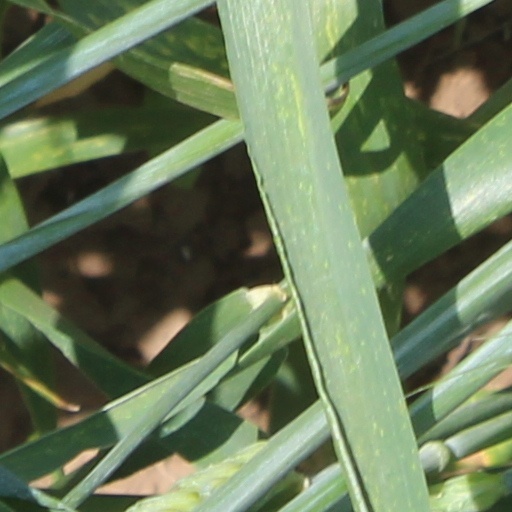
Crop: wheat